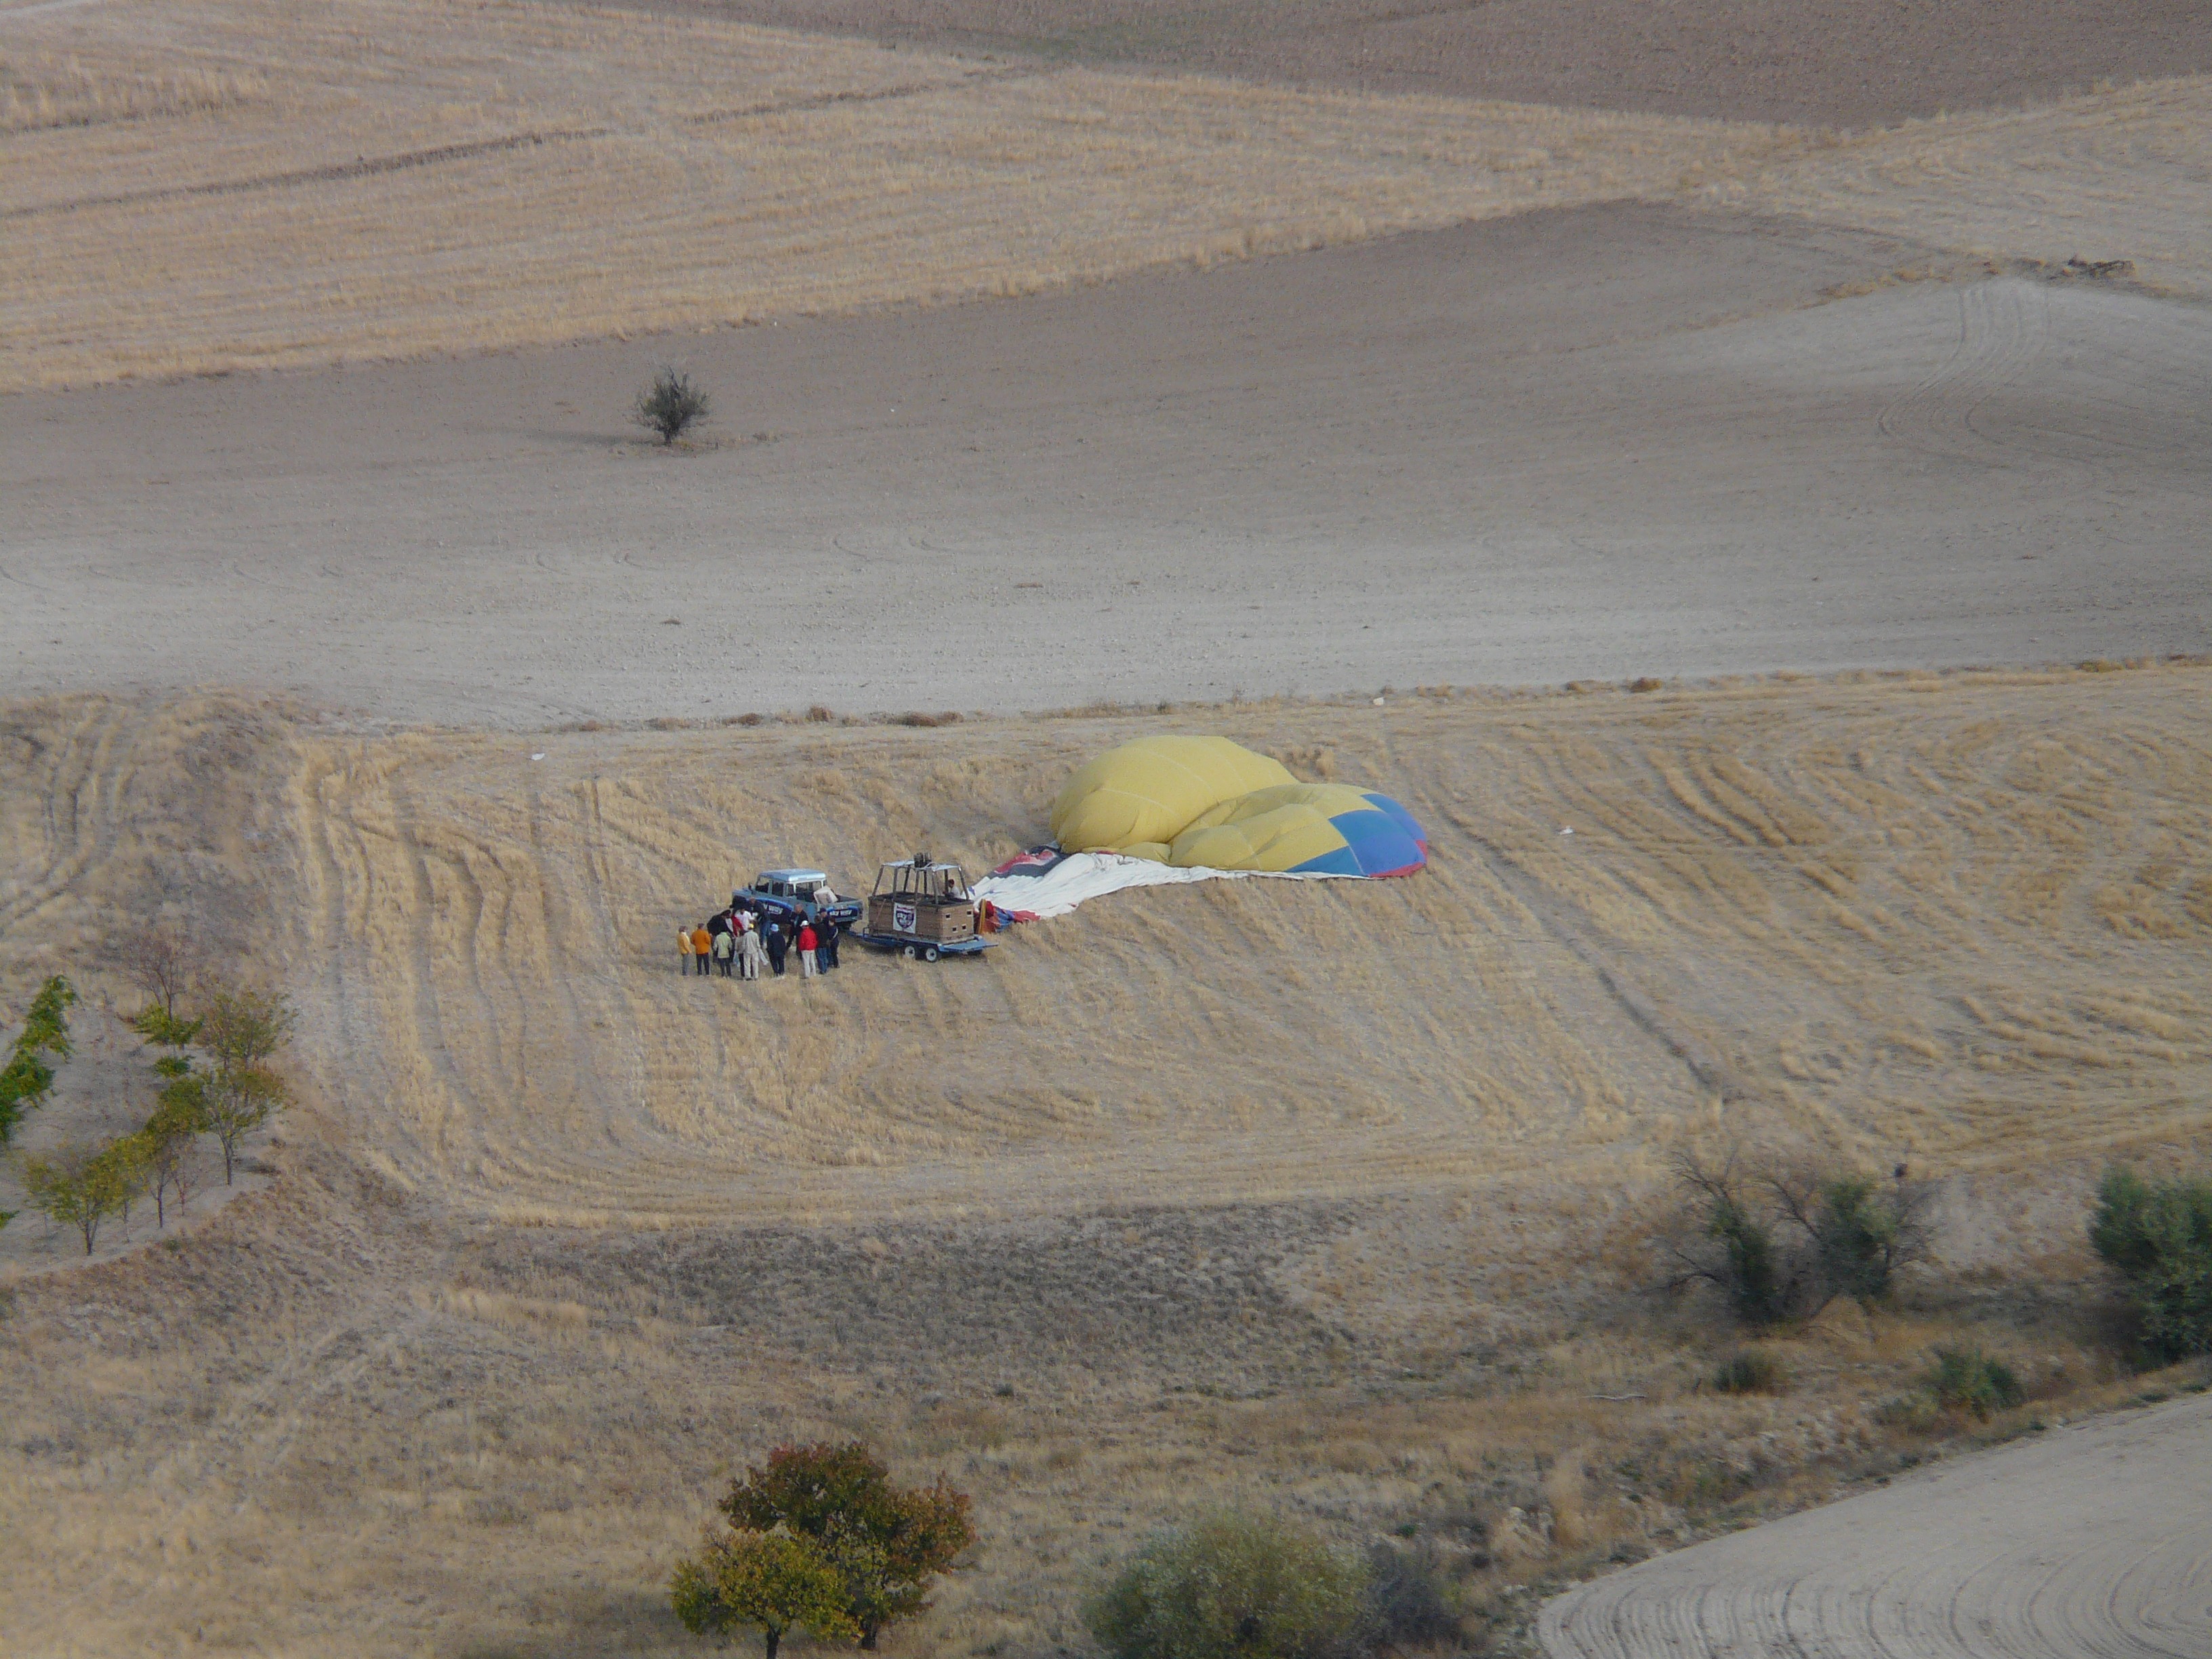
landscape, sand, field, desert, dune, hot air balloon, fly, soil, material, geology, plateau, habitat, landing, wadi, arable, air sports, landform, hot air balloon ride, captive balloon, natural environment, geographical feature, aeolian landform, stubble field